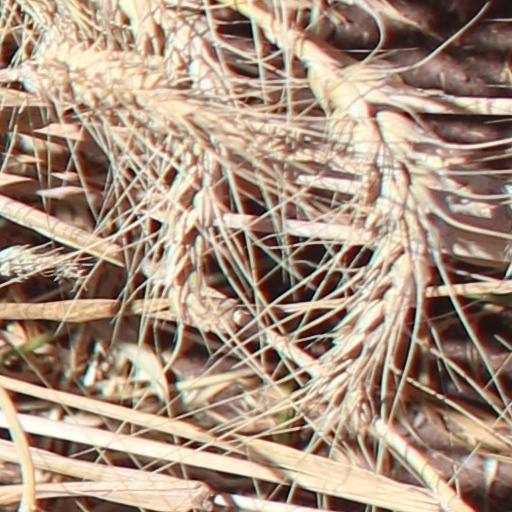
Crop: wheat